Slovak Medical University

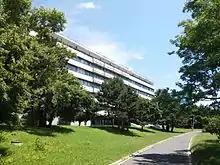

The Slovak Medical University in Bratislava - SMU is a state "college of university type" seated in Bratislava, Slovakia. It was created by law from 25 June 2002 with effect from 1 September 2002 and replaced the Slovak Postgraduate Academy of Medicine ("Slovenská postgraduálna akadémia medicíny").